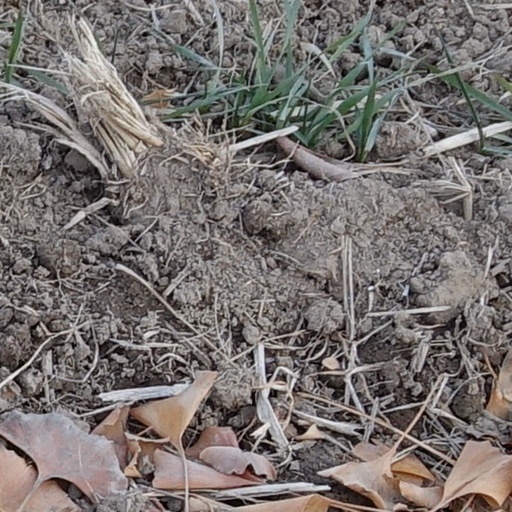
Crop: wheat